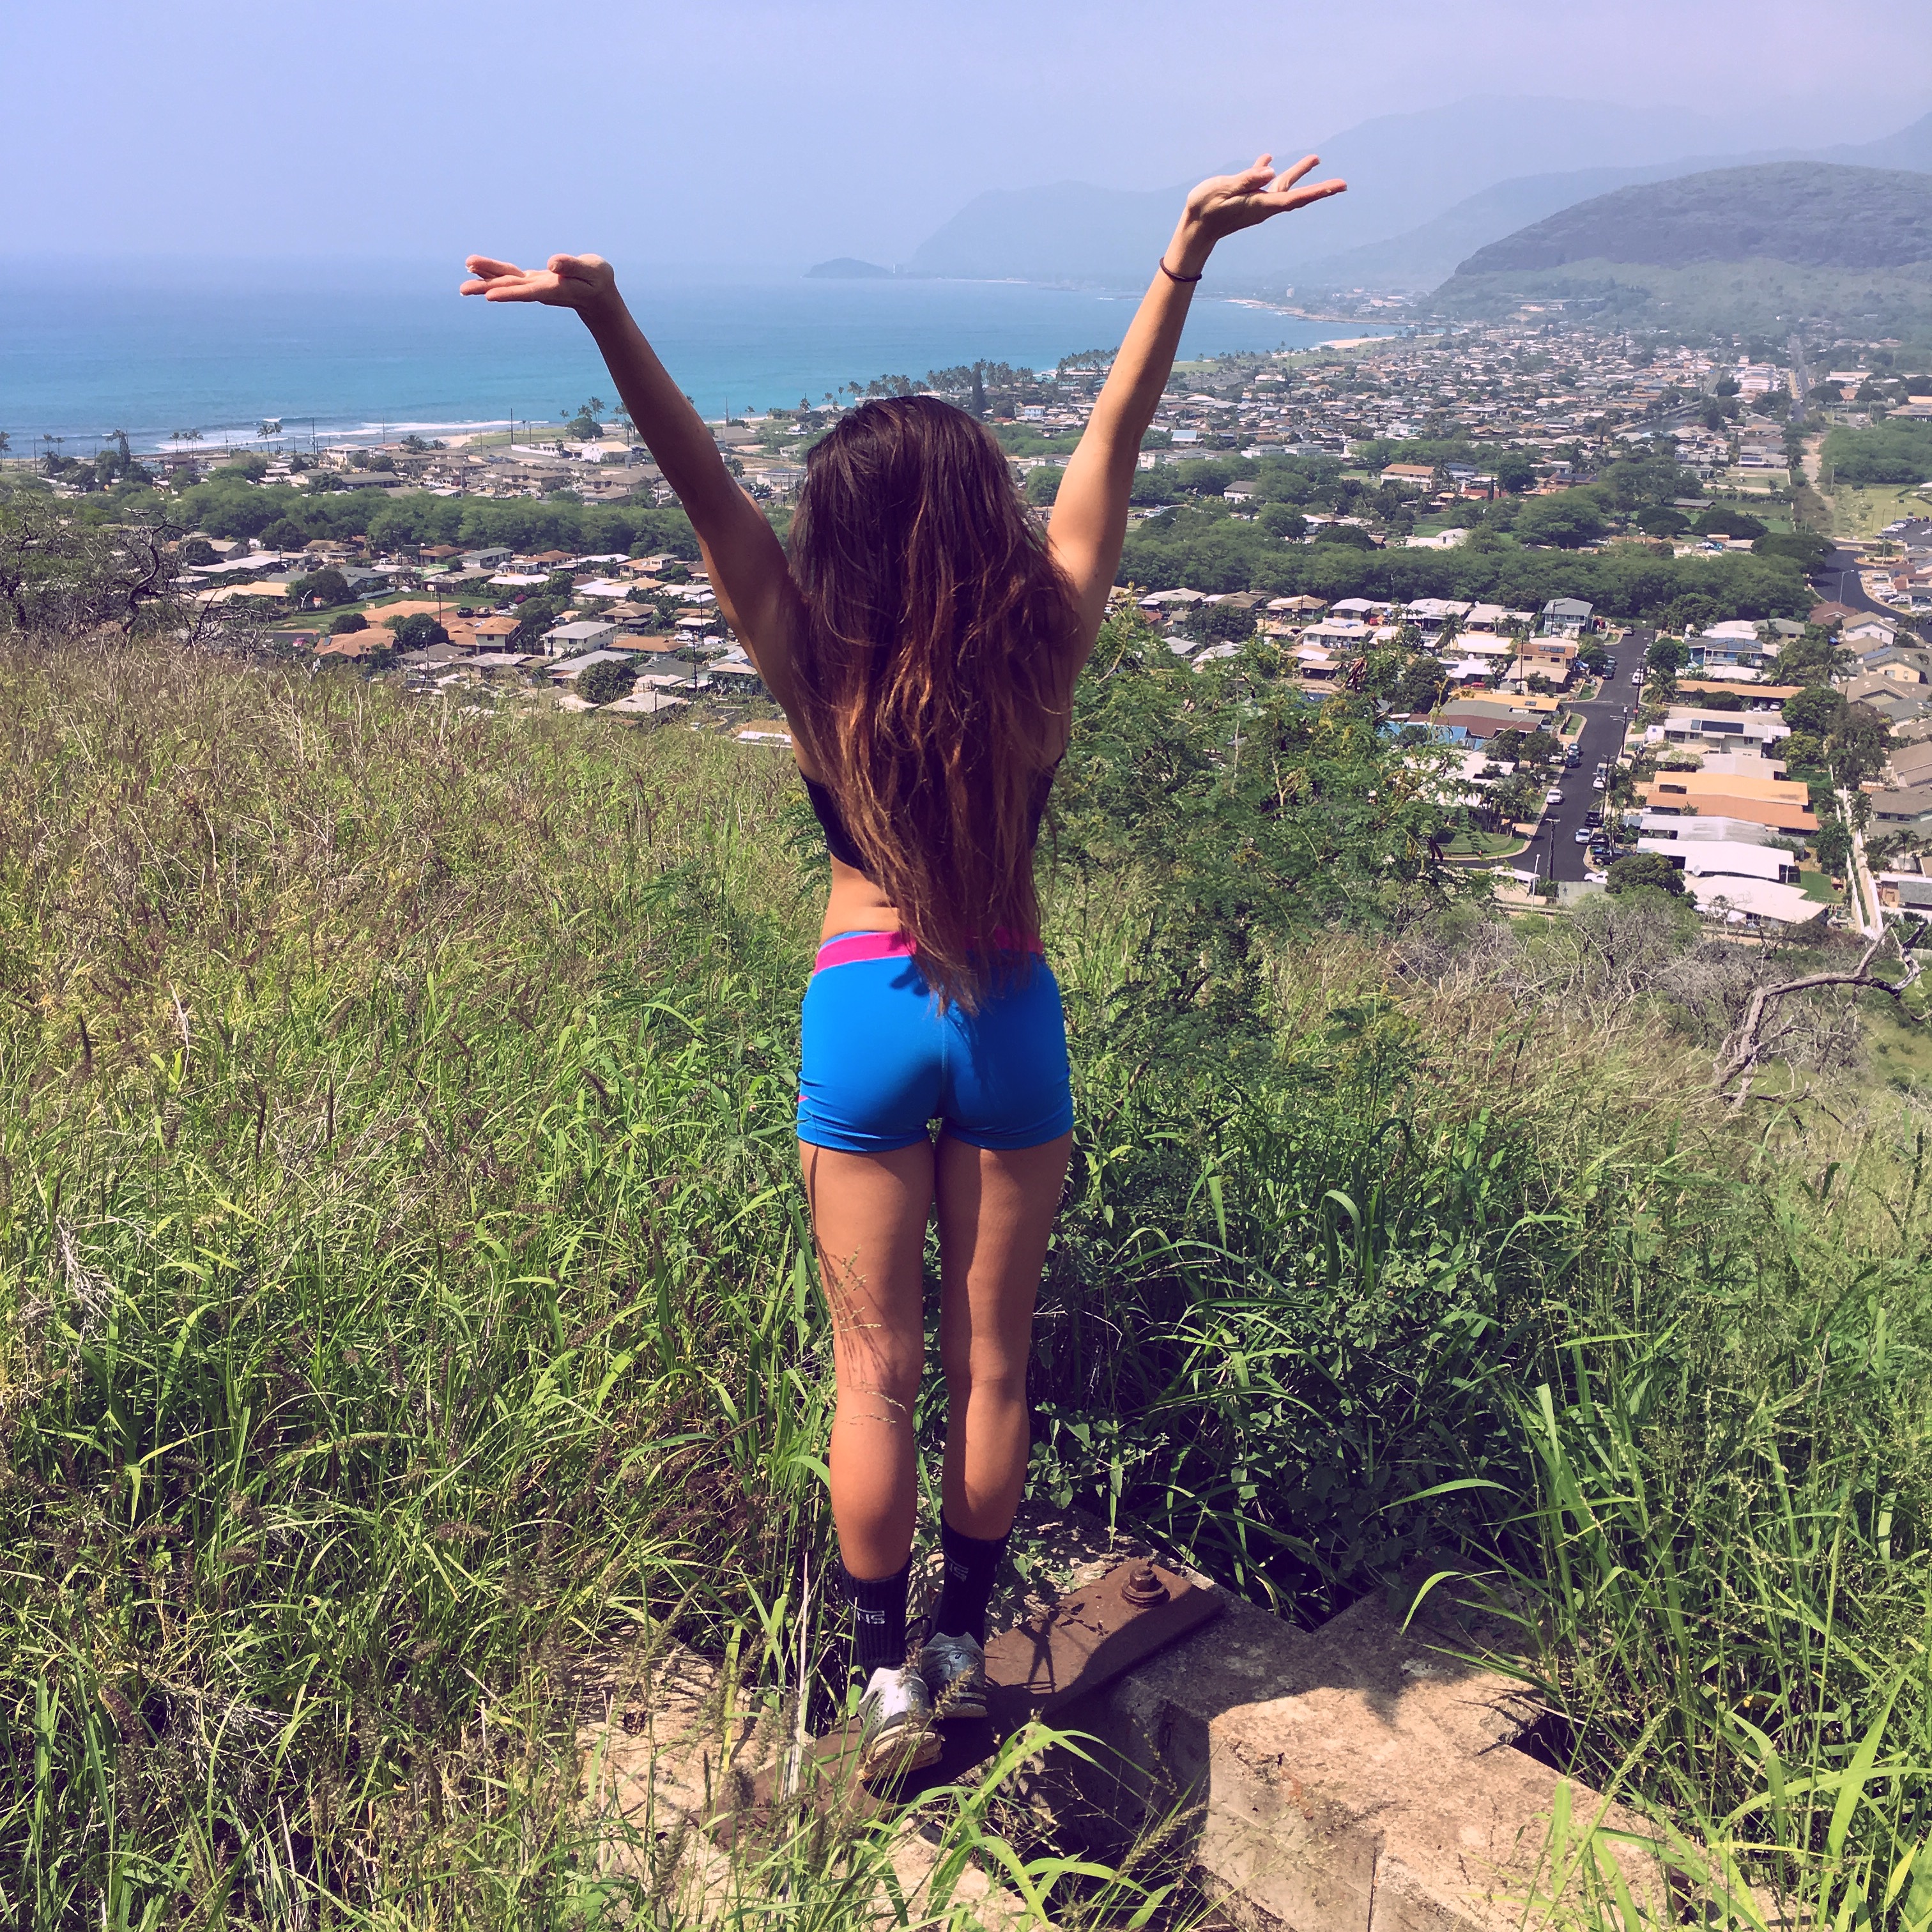
girl, mountainous landforms, nature, sky, tree, grass, hill, grassland, mountain, fun, rural area, vacation, adventure, trail, field, meadow, grass family, plant, happiness, landscape